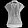
Label: Shirt